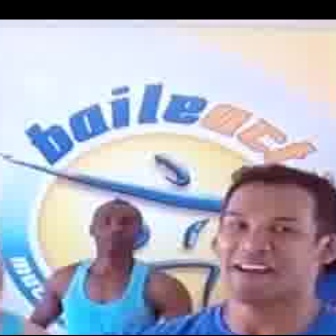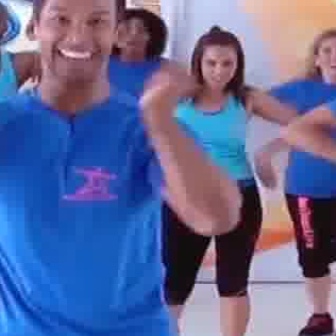
  Please identify the target specified by the bounding box [215,207,309,300] in the first image and locate it in the second image. Return the coordinates in [x_min,y_min,x_max,y_max] format.
Answer: [33,2,113,83]